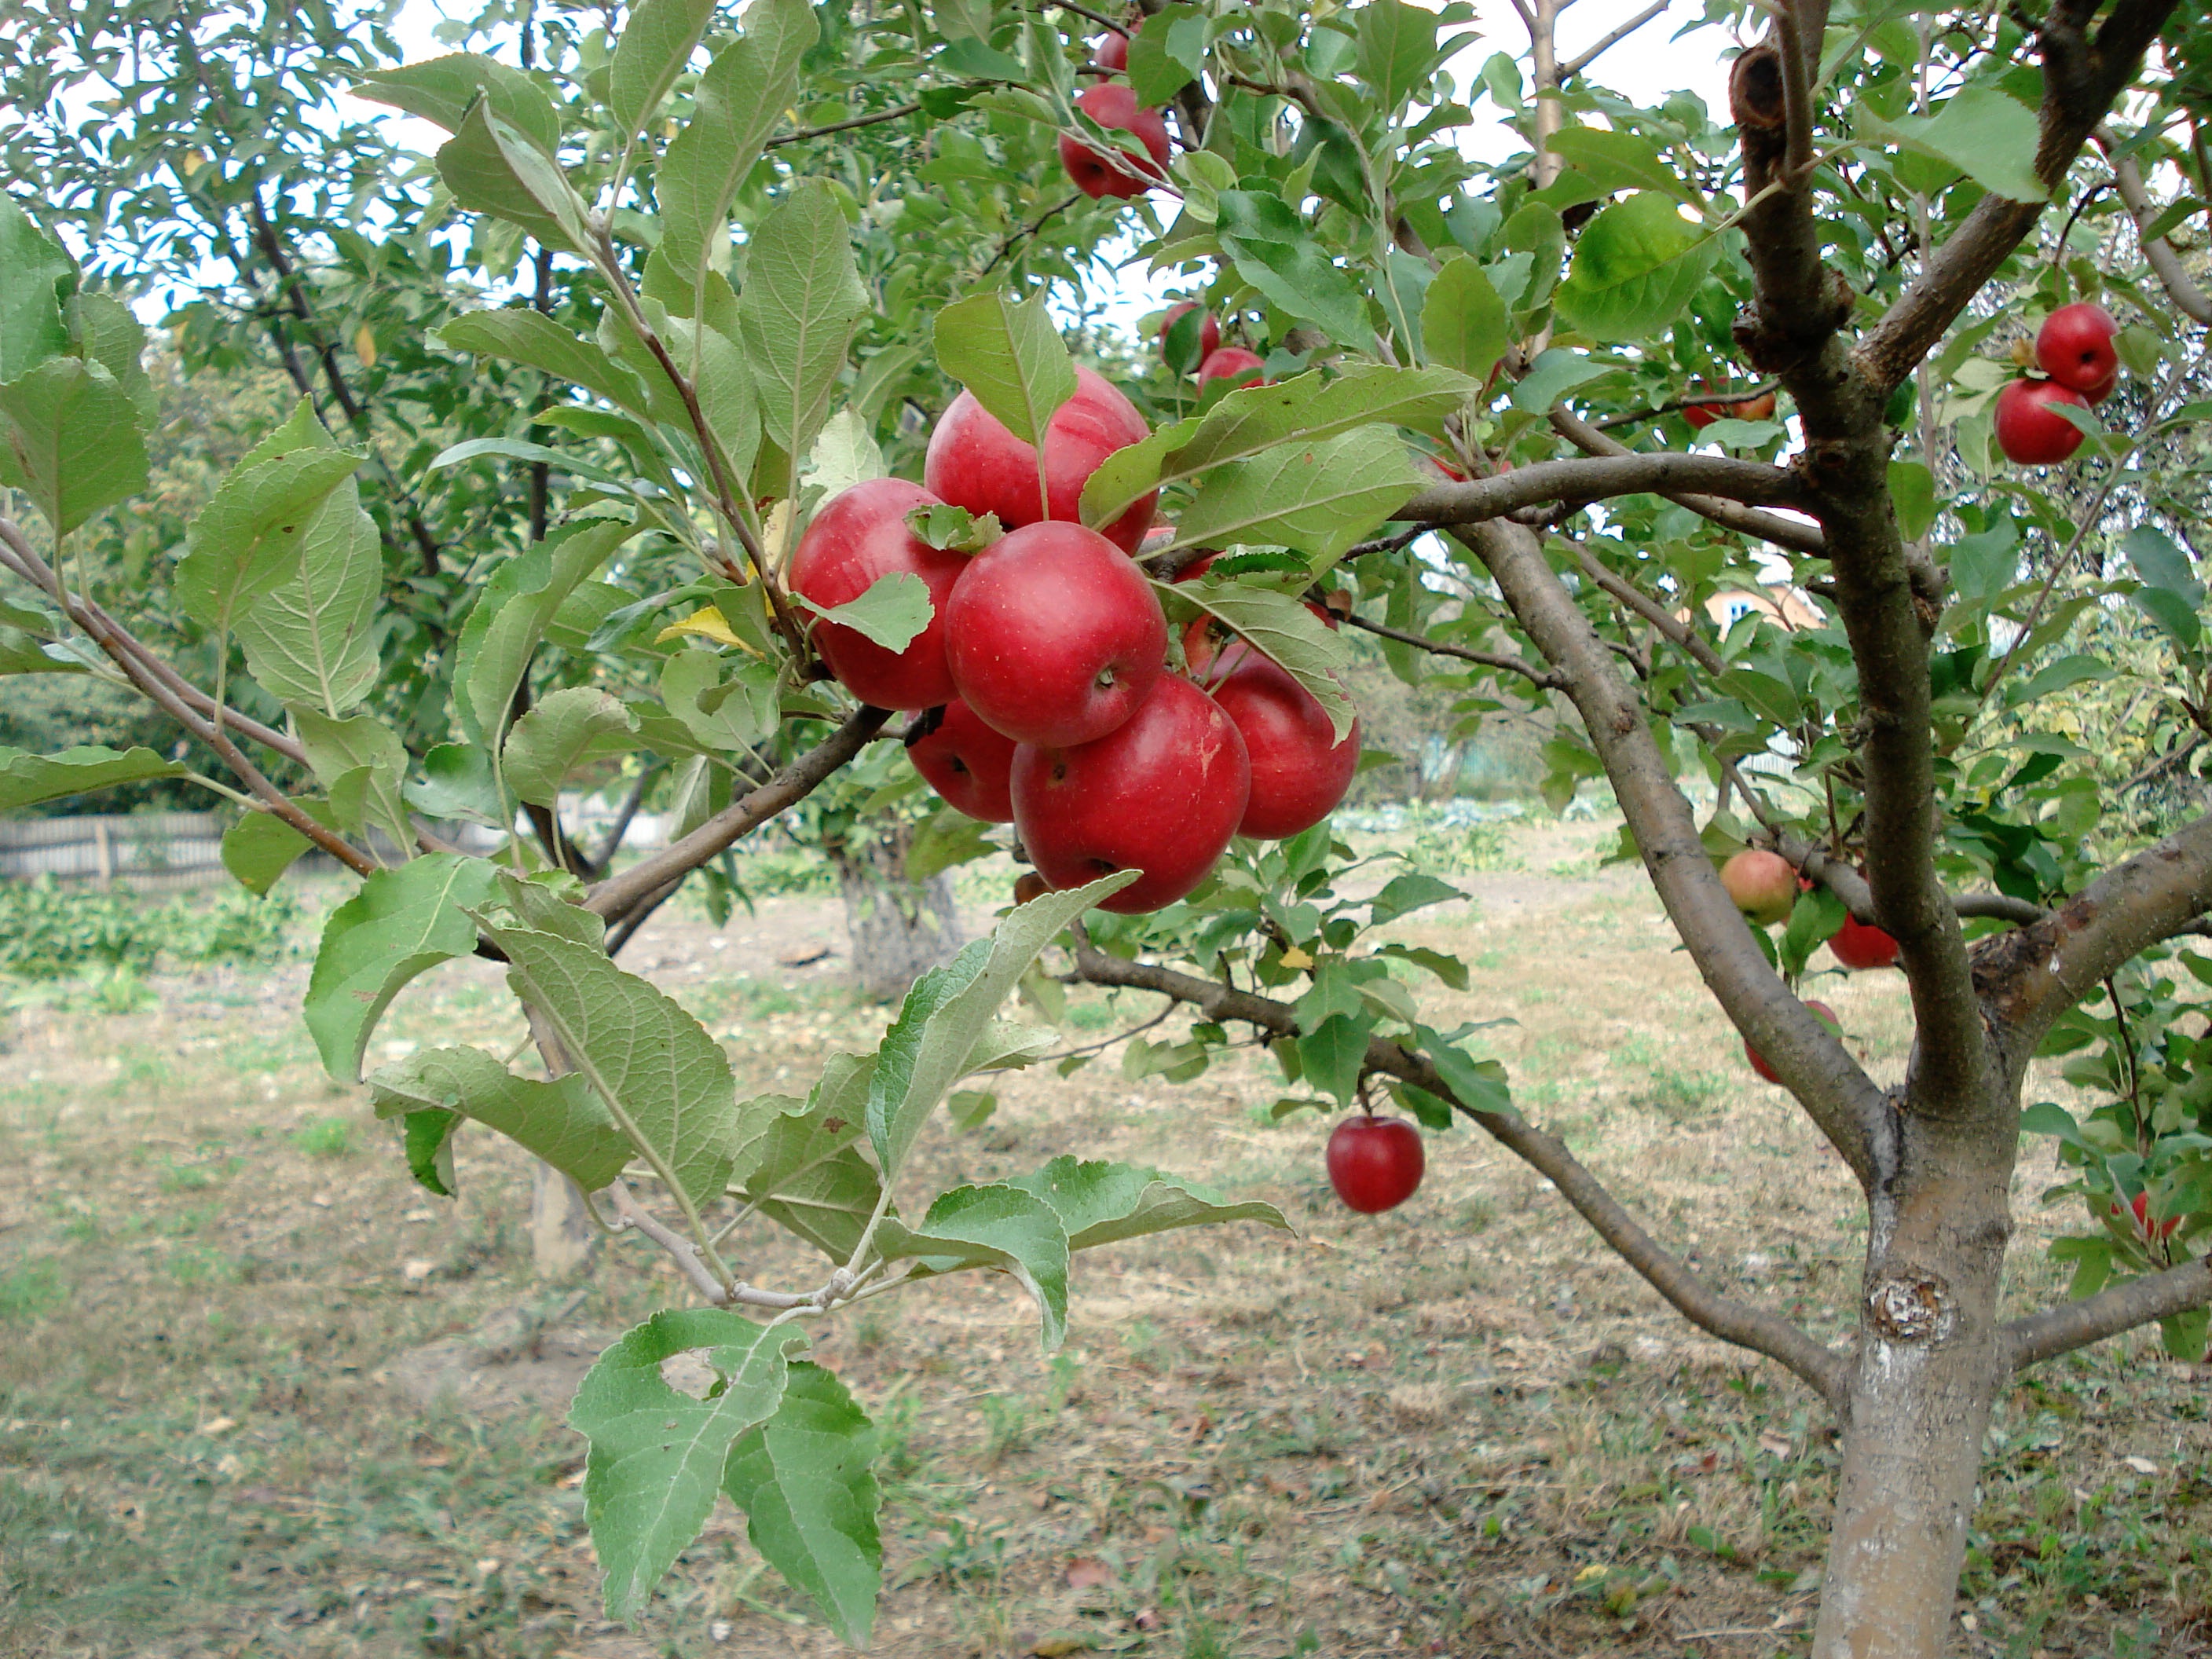
apple, tree, branch, plant, fruit, flower, orchard, food, red, produce, evergreen, shrub, apple tree, flowering plant, rose family, acerola, malpighia, land plant